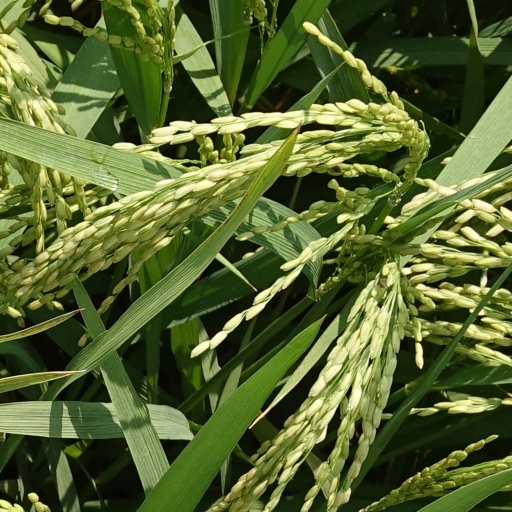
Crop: rice